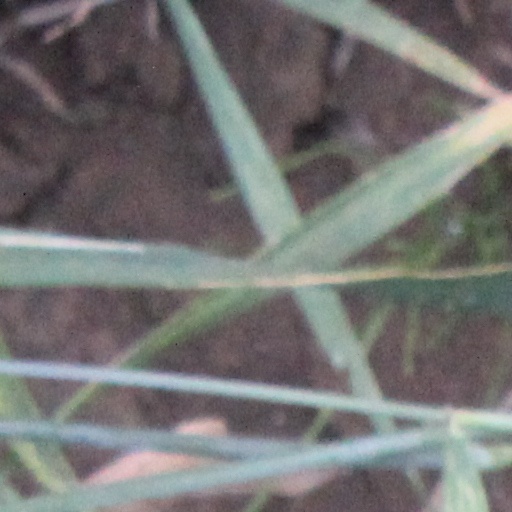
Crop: wheat